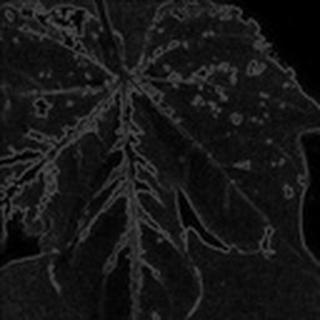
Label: cotton_bacterial_blight